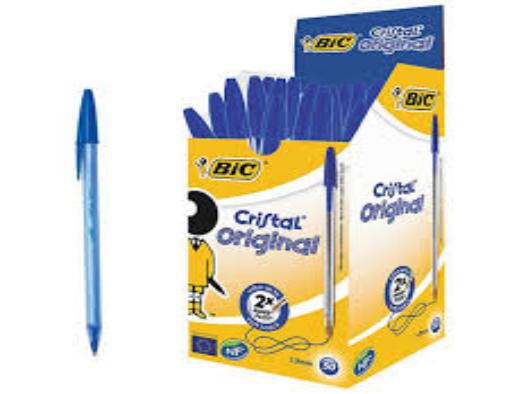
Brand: bic cristal
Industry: Necessities